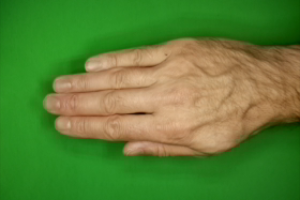
Label: paper